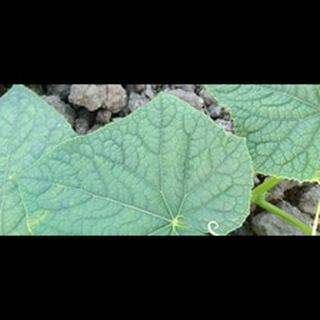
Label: healthy_cucumber